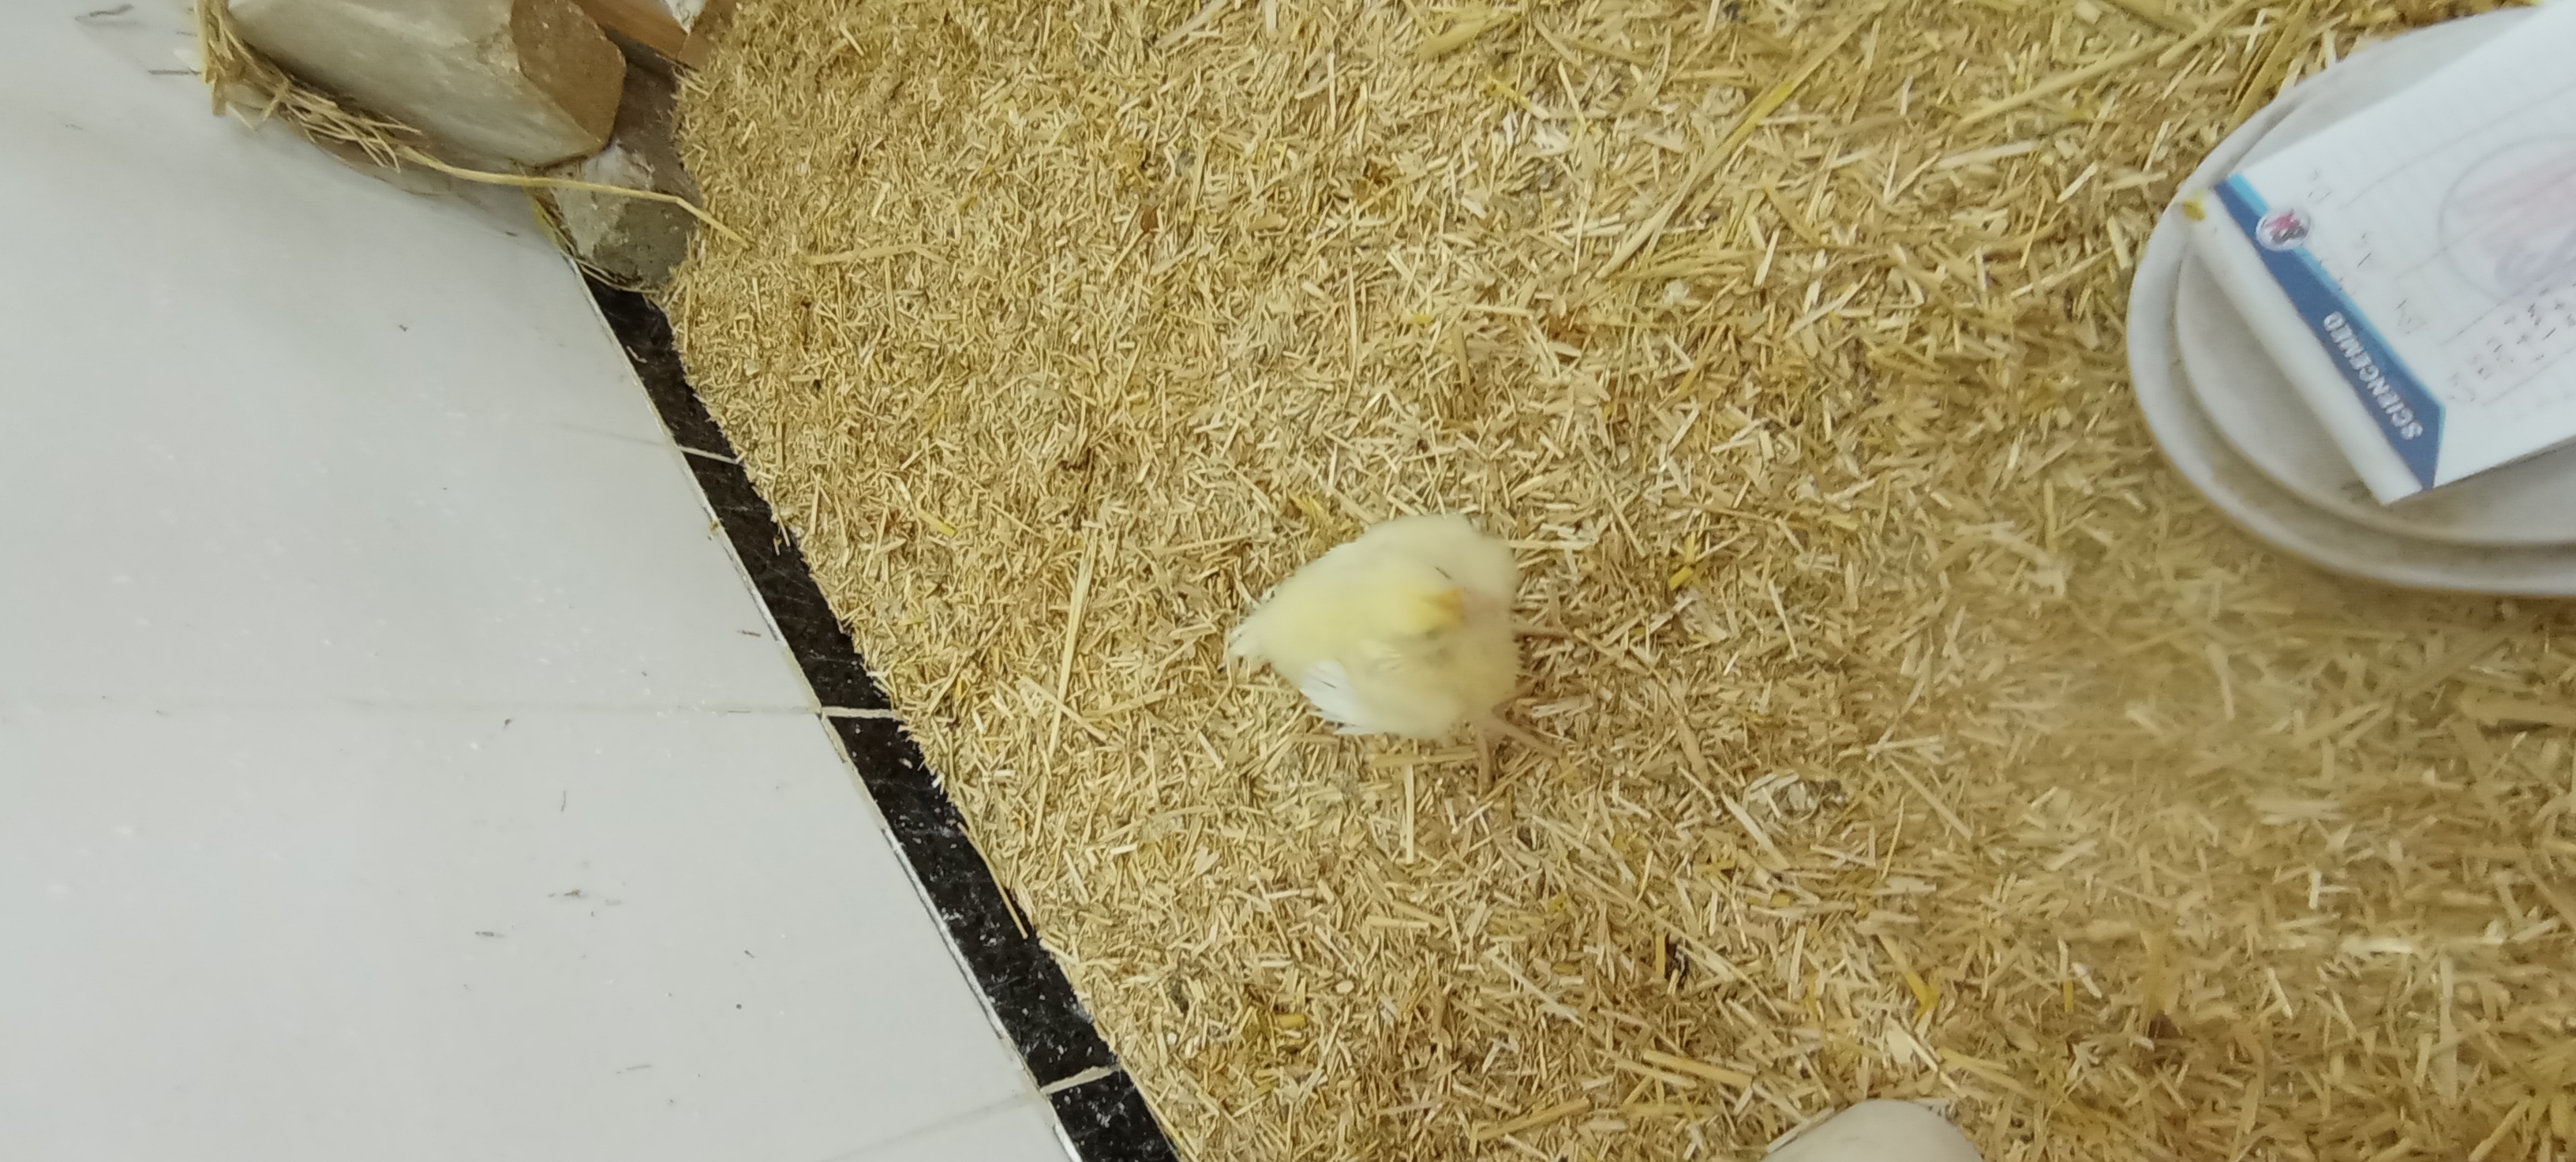
Weight: 211 g